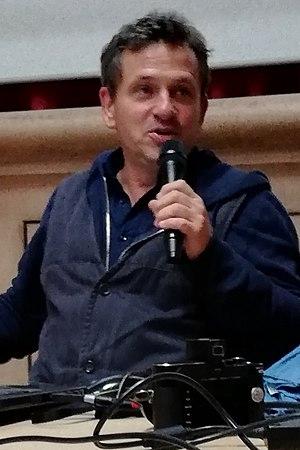
Pierre de Vallombreuse aux rencontres photographiques du Rivatoria à Jassans-Riottier, Ain, France
Pierre de Vallombreuse, né à Bayonne le 23 juillet 1962, est un photographe français.